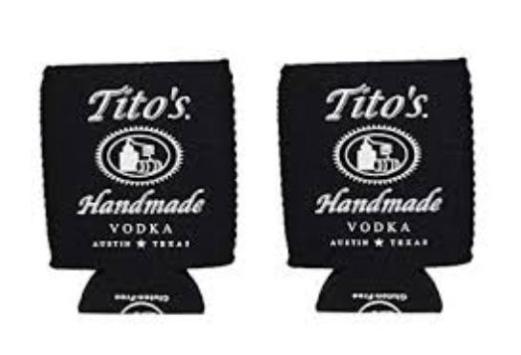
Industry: Food